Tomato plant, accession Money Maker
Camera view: vertical (180 deg); turntable rotation: 330 degrees
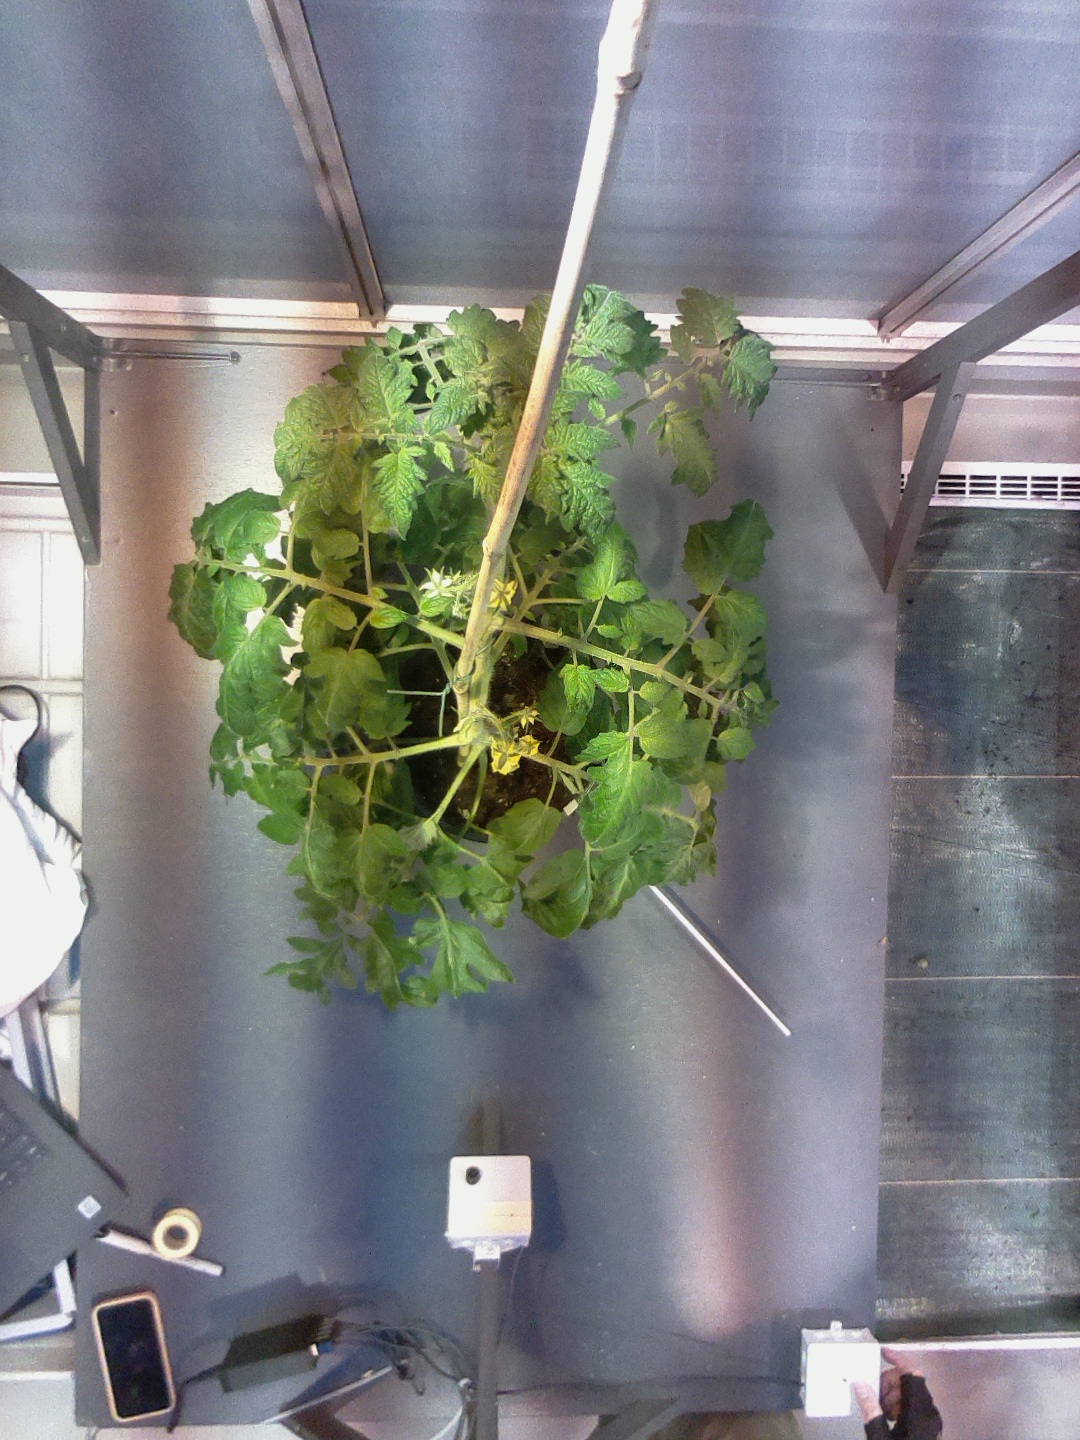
BBCH growth stage 66: Full flowering, 60%-70% of flowers open, more petals falling